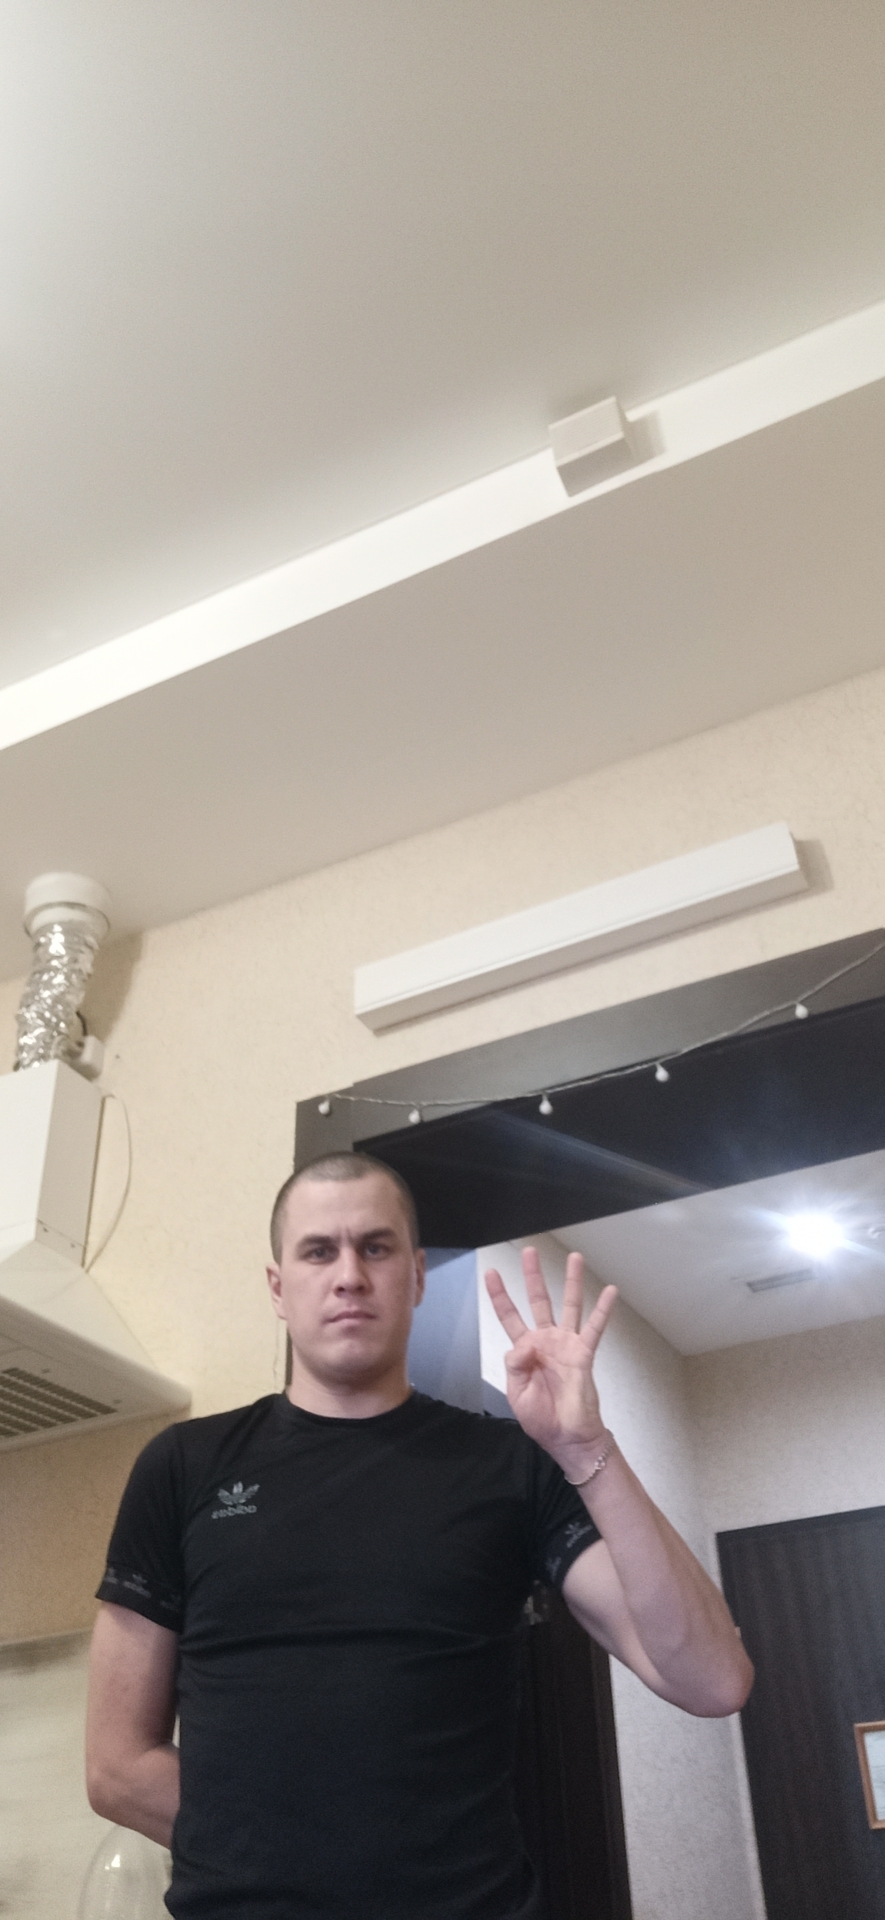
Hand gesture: four